Josephine Mandamin

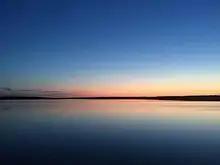
Steamboat Lake in Minnesota at Sunset 2019. Grandmother Mandamin fought for clean water for generations to come.

Following her retirement, Mandamin returned to school in 2009. In 2013 Mandamin graduated from Algoma University and Shingwauk Kinoomaage Gamig with a degree in Anishinaabemowin. She was a fourth-degree member of the Midewiwin society and a member of its Grandmothers' Council.